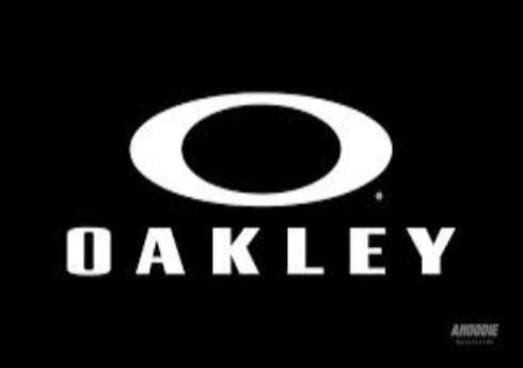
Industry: Sports